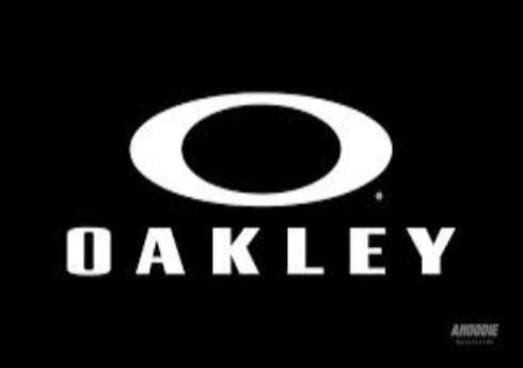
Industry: Sports